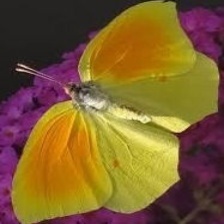
Species: CLEOPATRA
Butterfly family (ImageNet category): sulphur_butterfly